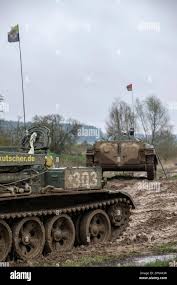
Label: BMP-T15